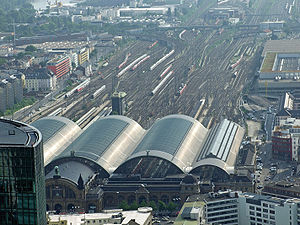
Rebroussementsstation
Hauptbahnhof Frankfurt am Main, en klassisk rebroussementsstation
En rebroussementsstation er en jernbanestation på en strækning, hvor togene kun kan køre ind i den ene ende. Toget skal dermed forlade stationen i samme retning, som det kom ind – det rebrousserer. Rebroussementsstationer er som oftest bygget af pladshensyn, hvor det på grund af en eksisterende by ikke er muligt at føre jernbanesporene gennem byen. Stationer, hvor togene kan køre ud i hver sin ende af stationen, kaldes gennemkørselsstationer.